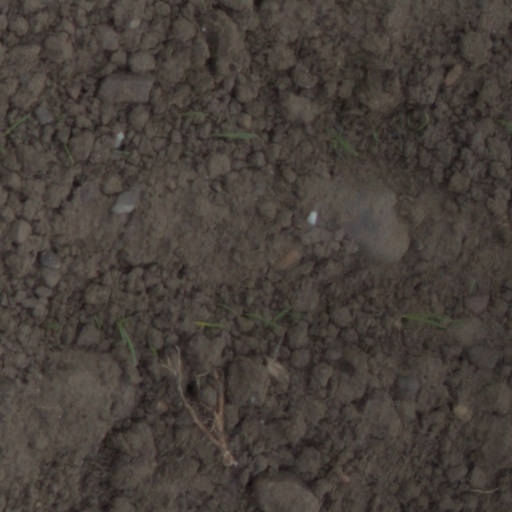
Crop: wheat